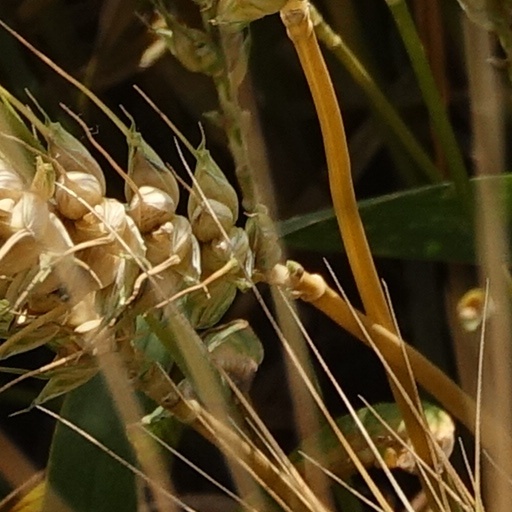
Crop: wheat